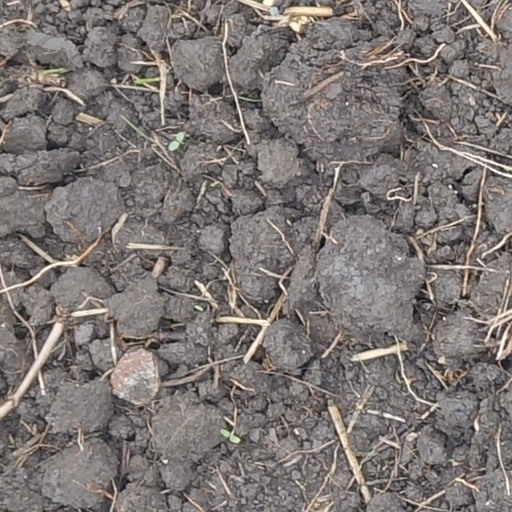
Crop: wheat